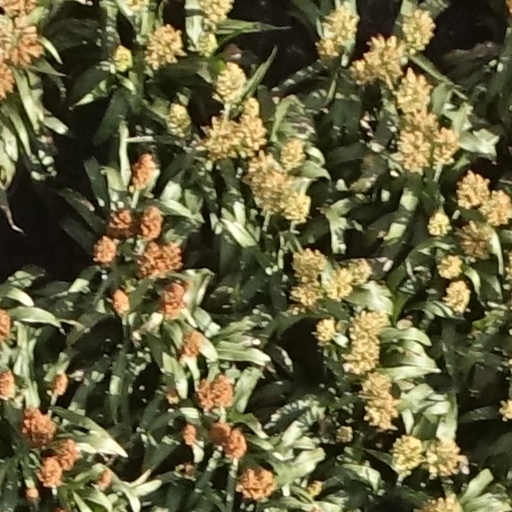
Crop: sorghum